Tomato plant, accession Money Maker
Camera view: vertical (180 deg); turntable rotation: 150 degrees
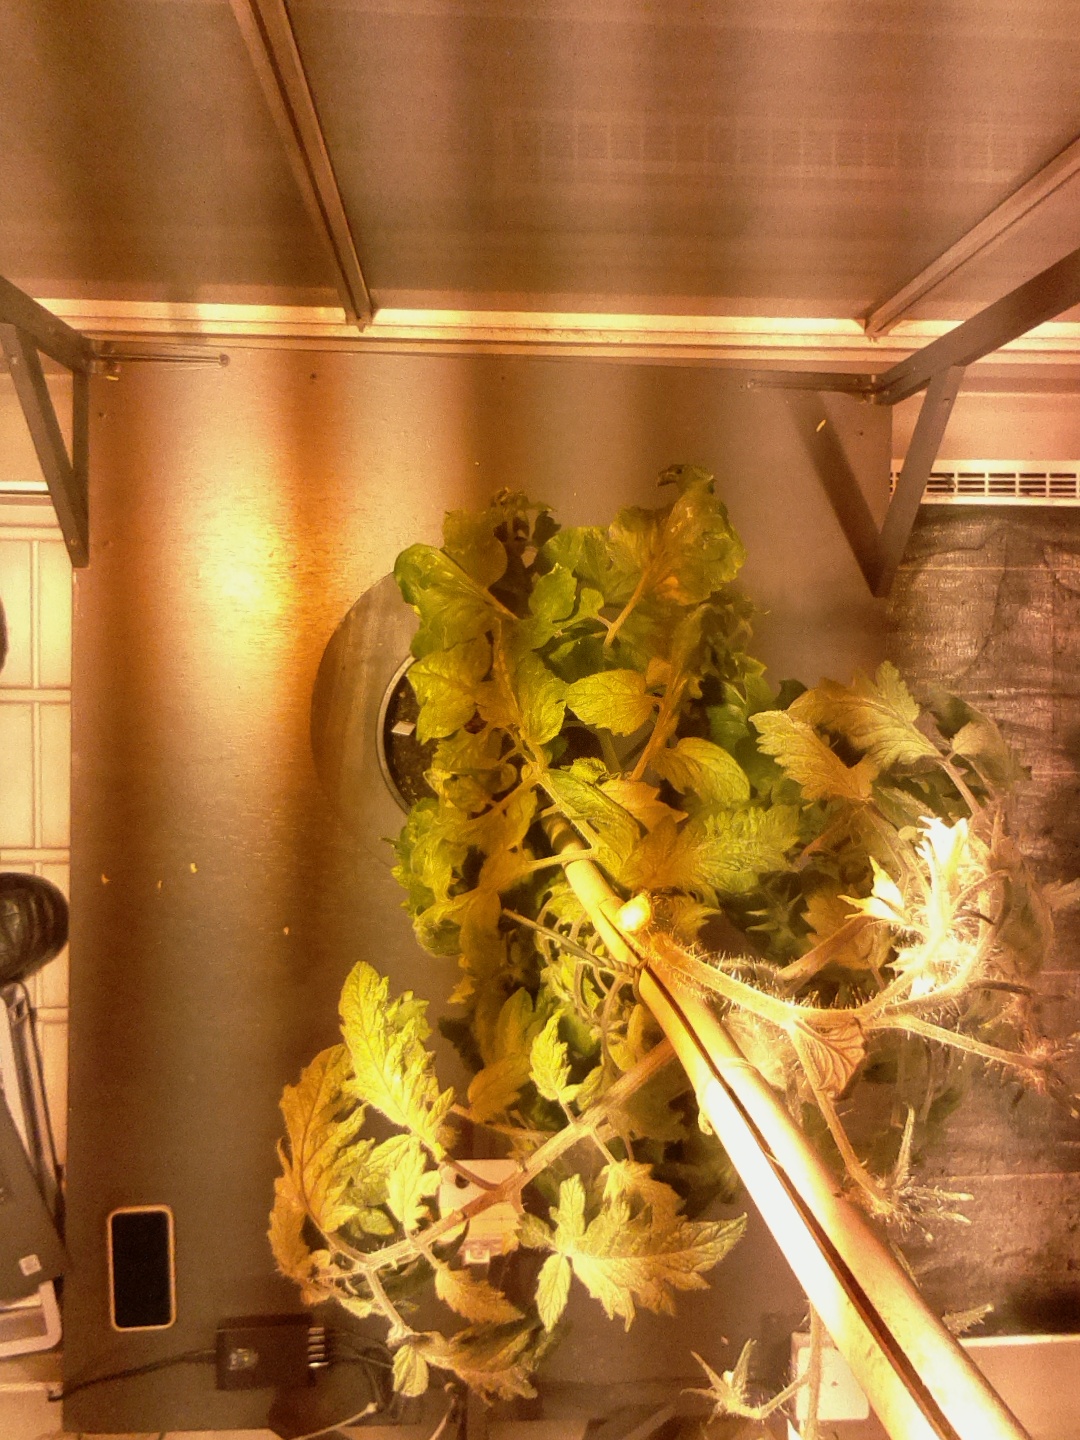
BBCH growth stage 73: 30%-40% of final fruit size